Honda in motorsport

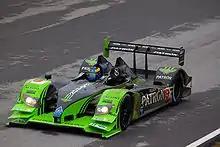
Acura ARX-02a of Highcroft Racing

Honda entered the American Le Mans Series in 2007 under the Acura name in the LMP2 class. They won their first race in the series, the 12 Hours of Sebring, but Porsche dominated the rest of the season. In 2008, the Acura's won six of the seven races and were much closer in the championship fight, the best placed team finishing second.